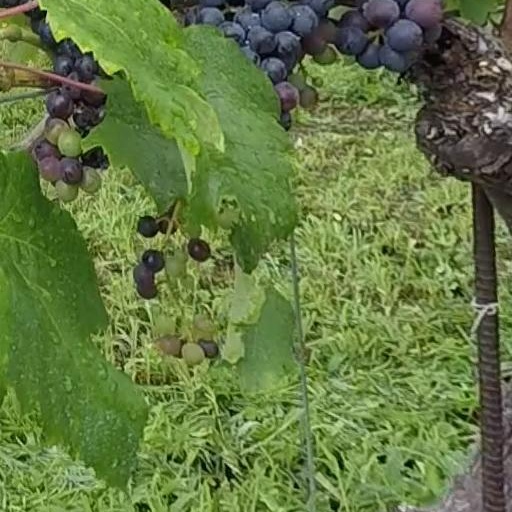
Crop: grape